Untergiesing-Harlaching

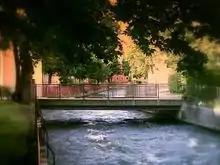
Auer Mühlbach river in Untergiesing

Untergiesing comprises the borough's northern end, limited by the river in the west, the high cliff on the east, the "Humboltstraße" to the north, and the "Candidstraße", part of Munich's Mittlerer Ring ring road system, to the south.